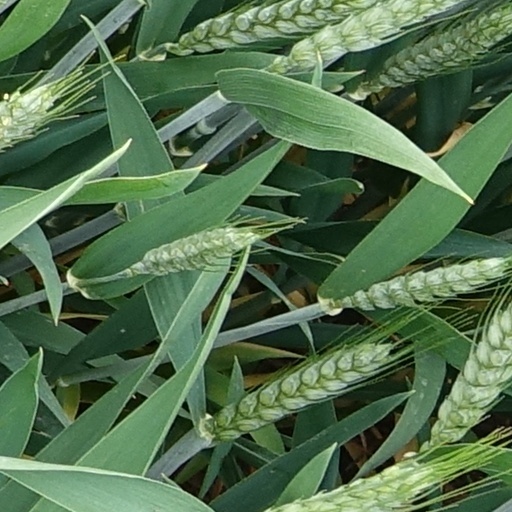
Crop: wheat